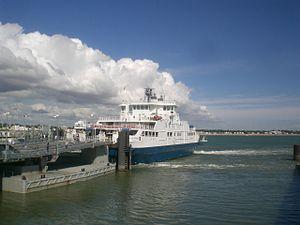
bac Royan - Le Verdon-sur-Mer (Médoc) Esperanto: pramŝipo en Royan survoje al Le Verdon-sur-Mer (Médoc)
Le Verdon-sur-Mer est une commune du Sud-Ouest de la France, située dans le département de la Gironde, en région Nouvelle-Aquitaine.